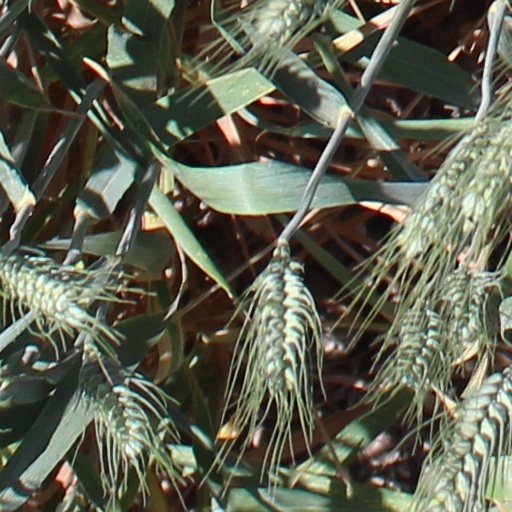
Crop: wheat